Letters Written in Sweden, Norway, and Denmark

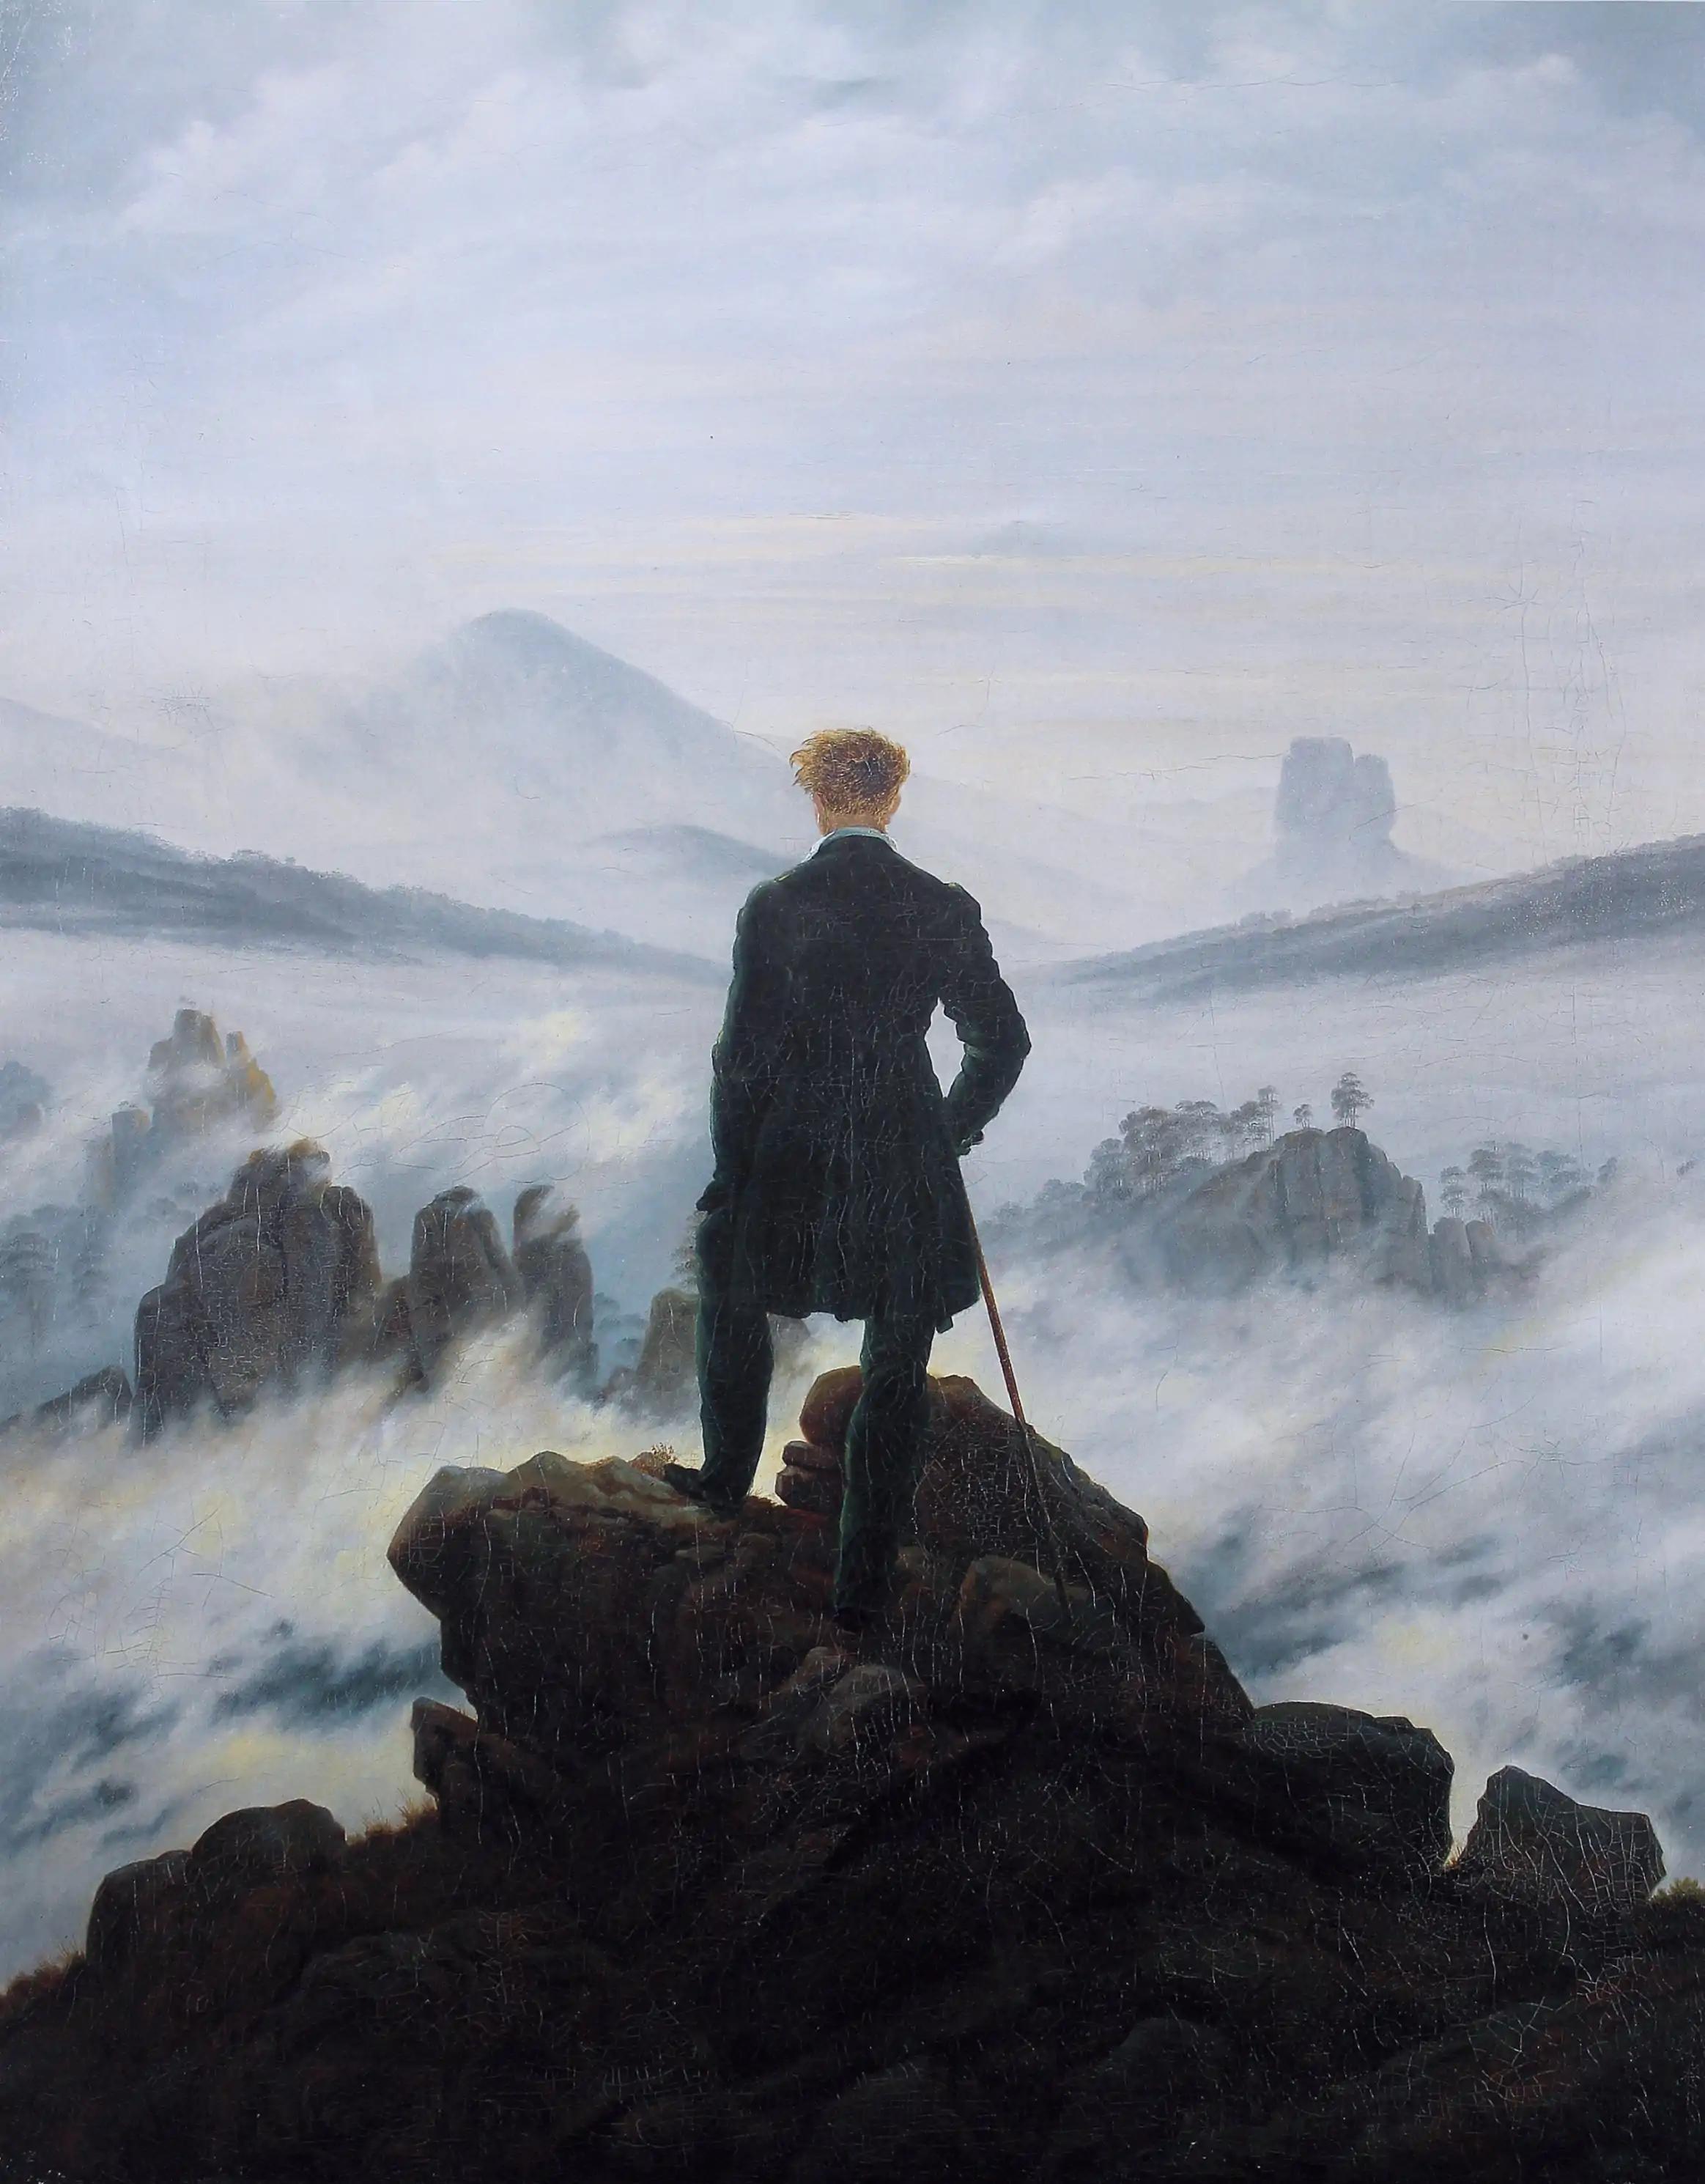
Caspar David Friedrich, "Wanderer above the Sea of Fog," (1818), Kunsthalle Hamburg

Often categorized as a rationalist philosopher, Wollstonecraft demonstrates her commitment to and appreciation of feeling in "Letters Written in Sweden, Norway, and Denmark". She argues that subjective experiences, such as the transcendent emotions prompted by the sublime and the beautiful, possess a value equal to the objective truths discovered through reason. In Wollstonecraft's earlier works, reason was paramount, because it allowed access to universal truths. In "Letters Written in Sweden, Norway, and Denmark", however, reason serves as a tool for reflection, mediating between the sensual experiences of the world and an abstract notion of truth (not necessarily universal truth). Maturation is not only the acquisition of reason—the view Wollstonecraft had adopted in "Original Stories from Real Life" (1788)—but also an understanding of when and how to trust one's emotions.